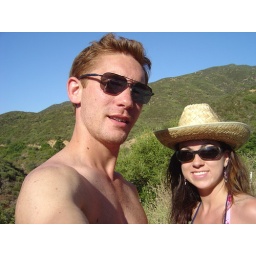
in the mountains on the way back from sky diving